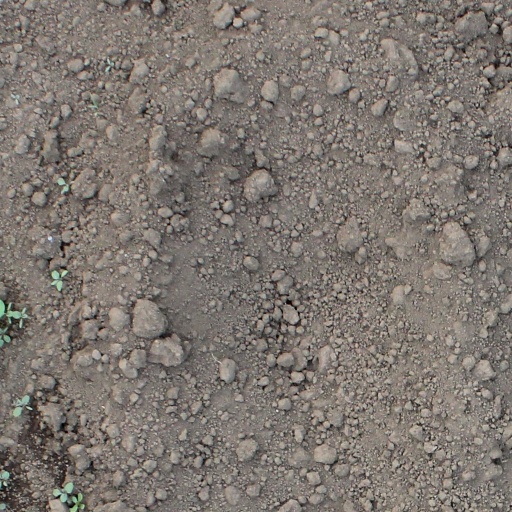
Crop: soybean